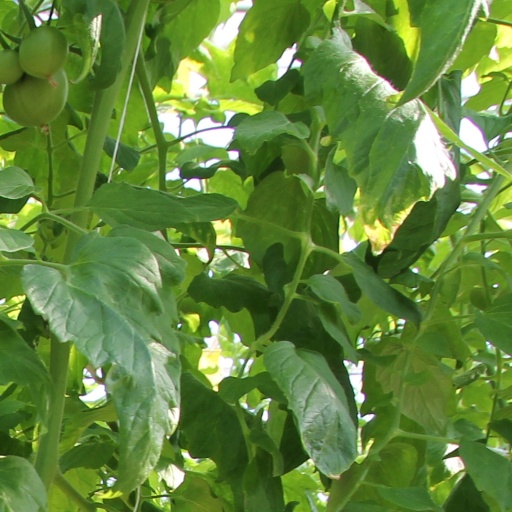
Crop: tomato